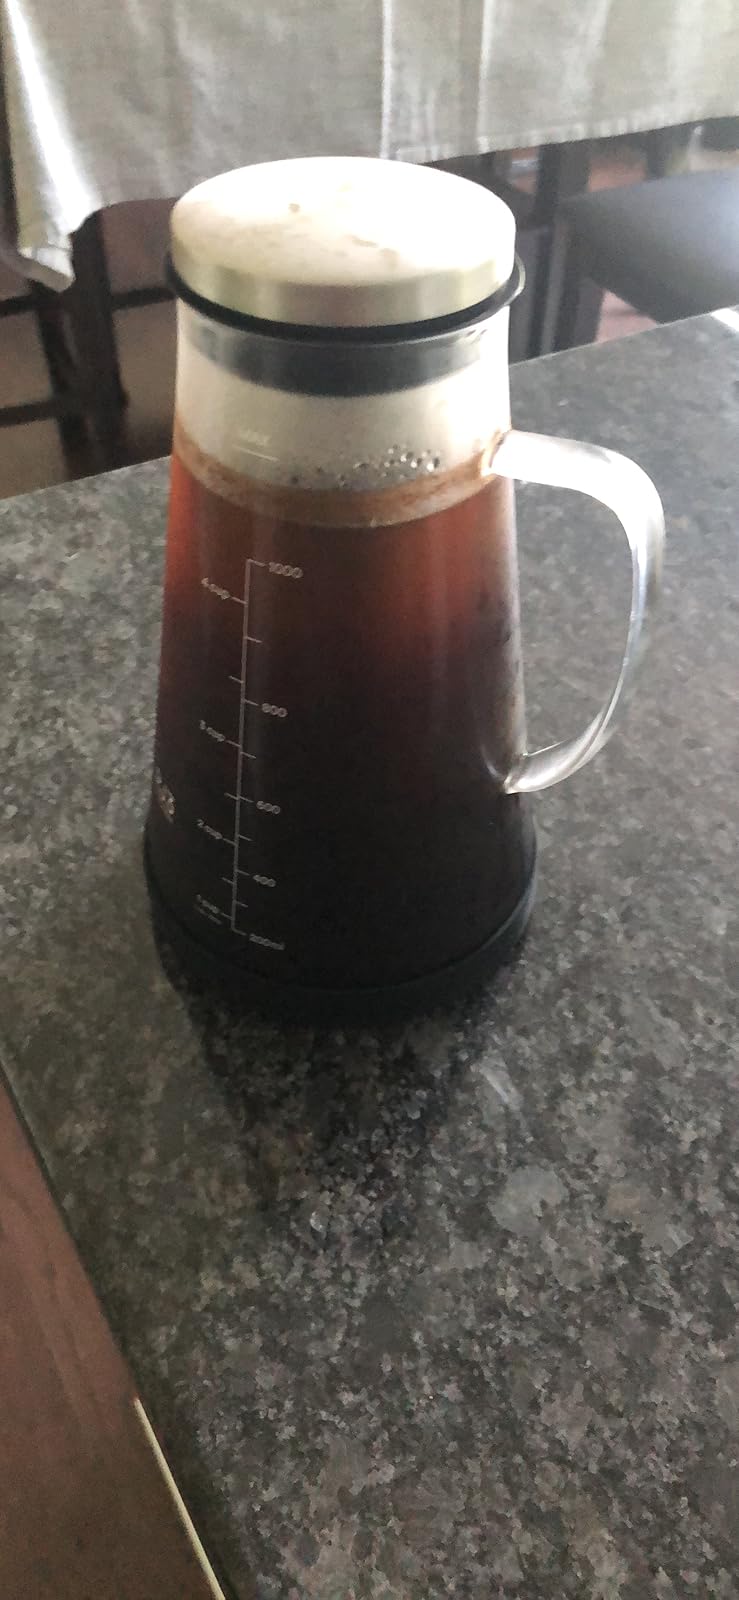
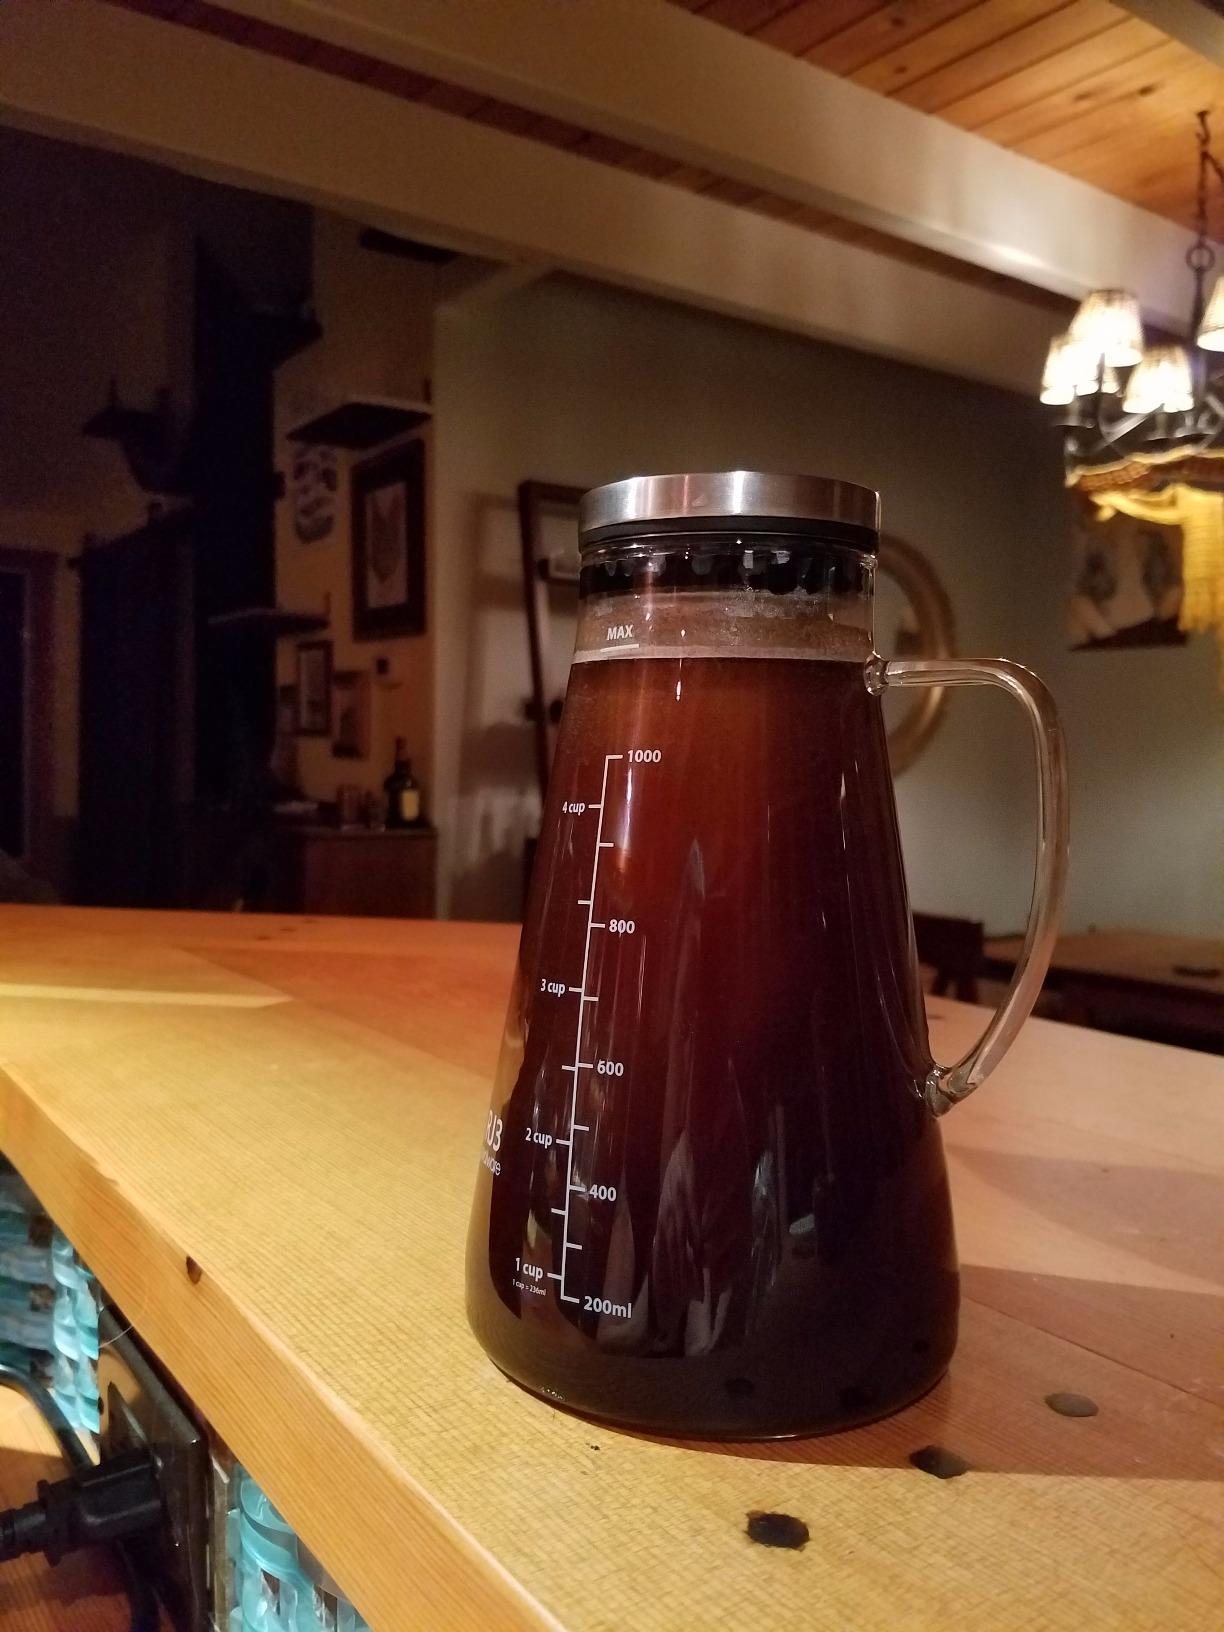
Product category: items_tea
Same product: yes